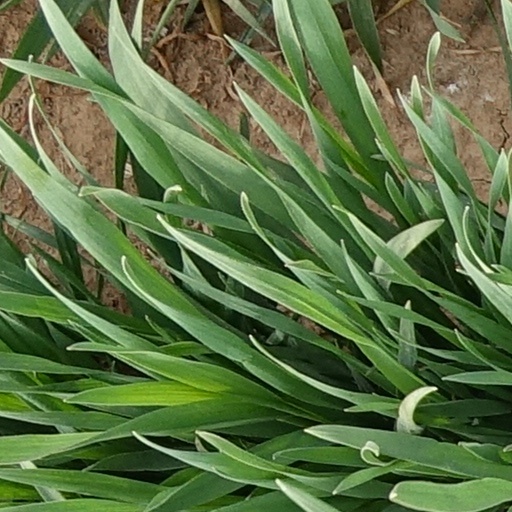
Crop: wheat